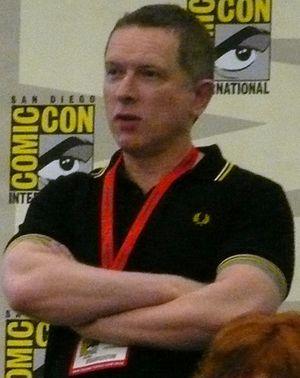
James Robinson, né le 1ᵉʳ avril 1963 à Manchester en Angleterre, est un auteur anglais de comics.